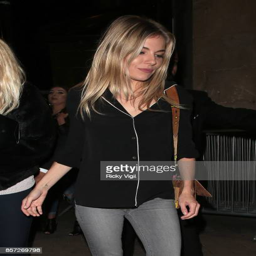
actor leaving theatre after her performance